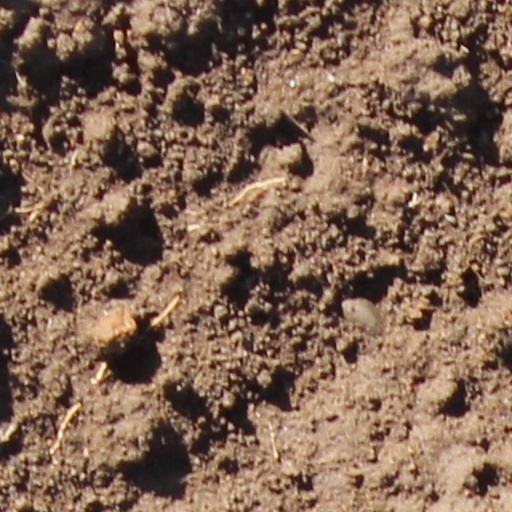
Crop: wheat